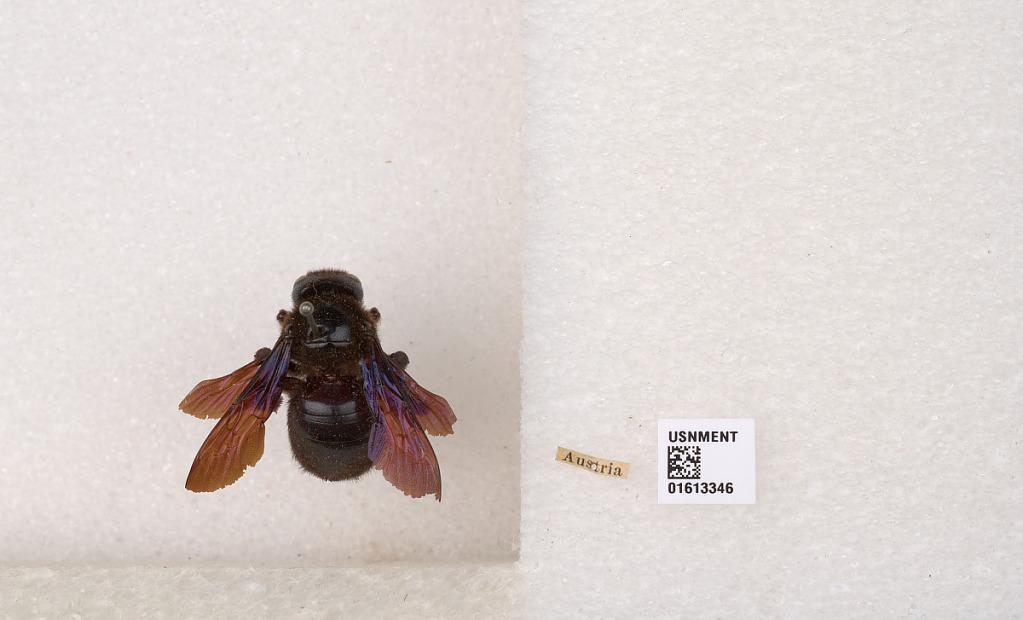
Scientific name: Xylocopa (Xylocopa) valga Gerstäcker
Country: Austria
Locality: Austria